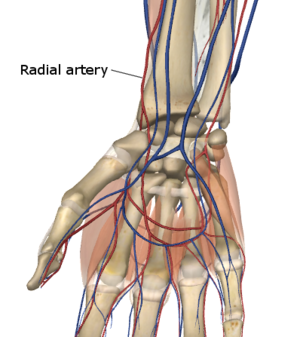
« Zygote Body », autrefois nommé « Google Body », est une application informatique produite par des ingénieurs de Google sur leur temps libre, puis reprise par le Zygote Media Group.